Roger Blandford

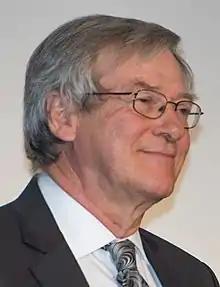
Roger Blandford in 2016.

Roger David Blandford, FRS, FRAS (born 1949) is a British theoretical astrophysicist, best known for his work on black holes.